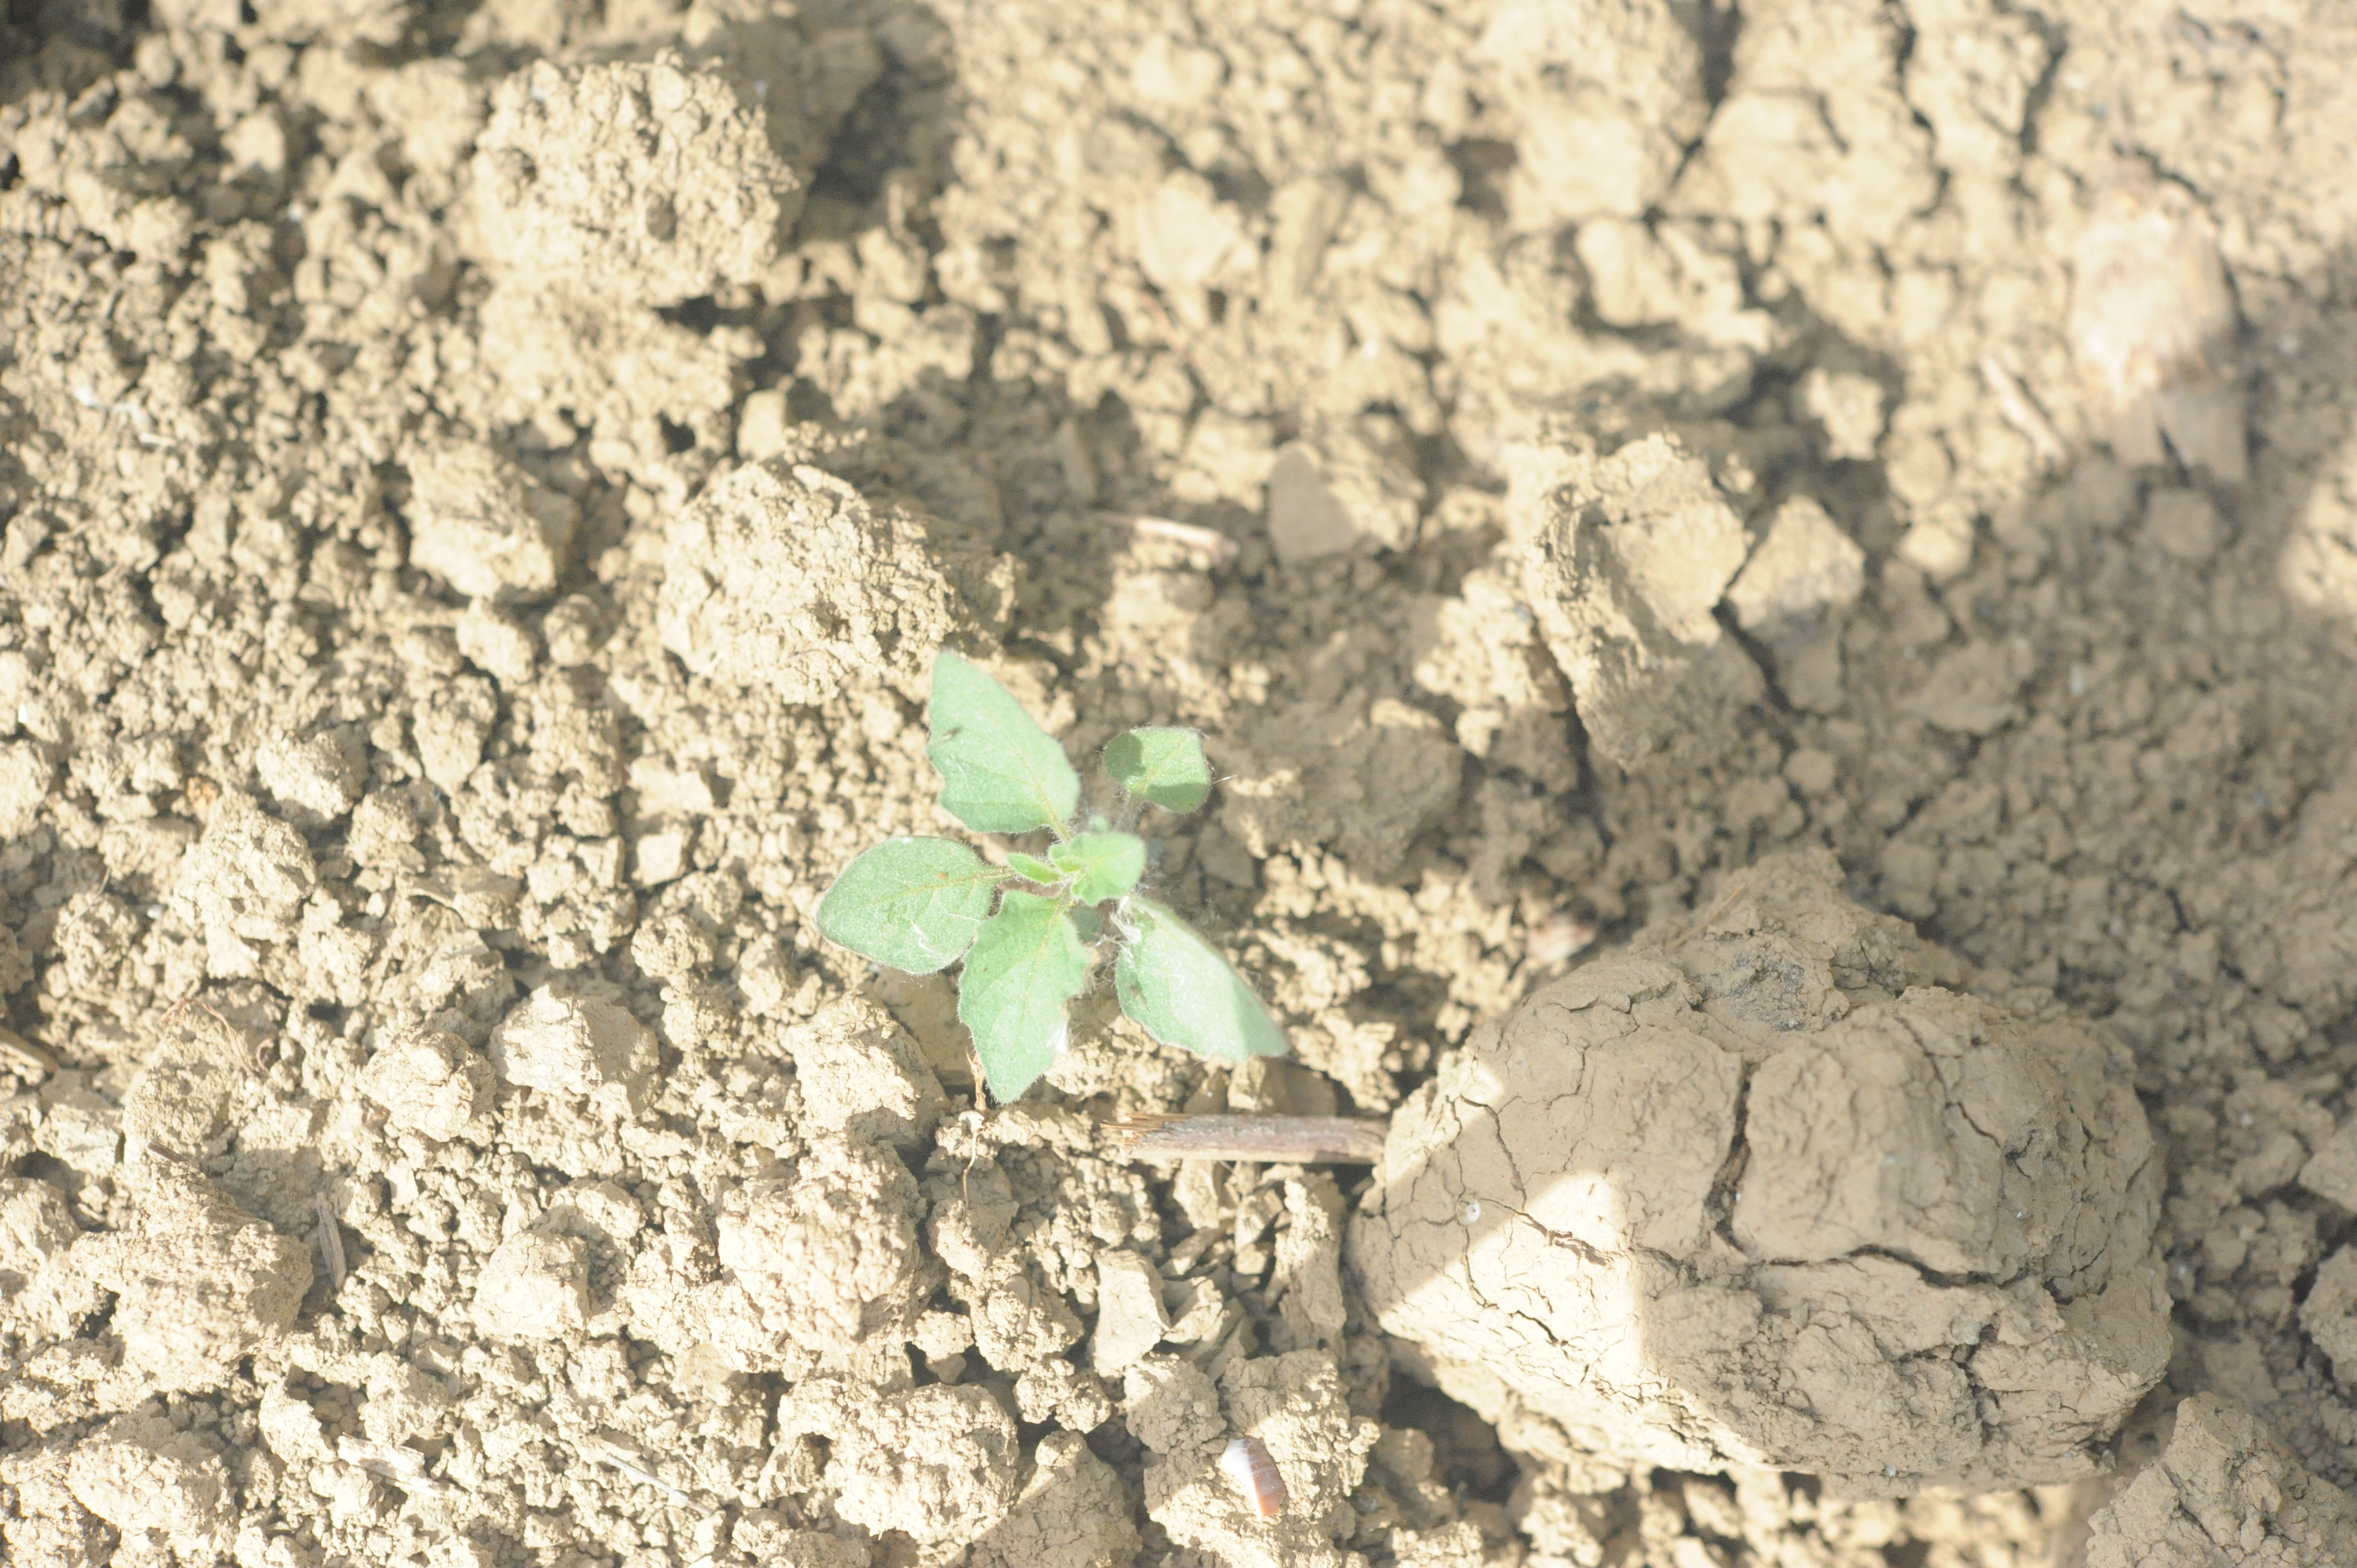
Label: black_nightshade